Columbus's letter on the first voyage

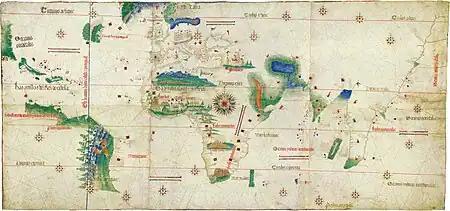
Cantino planisphere of 1502 shows the line of the 1494 Treaty of Tordesillas.

No original manuscript copy of Columbus's letter is known to exist. Historians have had to rely on clues in the printed editions, many of them published without date or location, to reconstruct the history of the letter.